Sam Lewis (pilot)

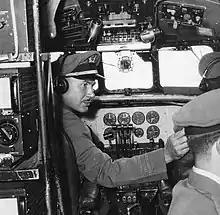
Sam Lewis in a publicity photo for EL AL in 1950

After his mandatory retirement as an EL AL pilot at the age of 60, Lewis, who was not ready yet to give up flying, joined his friend Al Schwimmer at the Israeli Aircraft Industry (IAI). He worked there as a pilot and consultant and helped to set up several airlines in Europe, Asia, and South America. He remained with IAI until 1980.